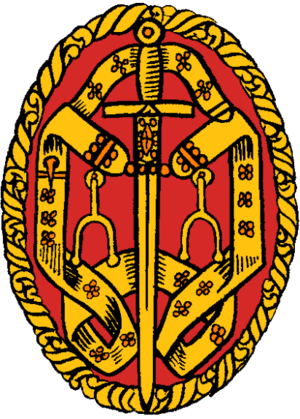
Sir Derek Harold Richard Barton est un chimiste britannique. Il est colauréat du prix Nobel de chimie de 1969, avec le professeur norvégien Odd Hassel.
Sir Vernon Ellis, né le 1ᵉʳ juillet 1947, est le directeur du British Council.
Sir Anthony George Berry, né à Eton le 12 février 1924 et assassiné à Brighton le 12 octobre 1984, est un politique britannique, député du Parti conservateur.
Sir David Nicholas Cannadine, né le 7 septembre 1950 à Birmingham, est un historien et écrivain britannique.
Emery Walker, né le 2 avril 1851 à Paddington, au centre de Londres, mort le 22 juillet 1933, est un graveur, créateur de caractères et imprimeur anglais et un des principaux animateurs du mouvement Arts and Crafts.
Sir Mark David John Warby, est homme de loi et juriste britannique.
Le rang de Knight Bachelor fait partie des distinctions du Royaume-Uni. Il s'agit du rang le plus bas acquis par celui qui est décoré par le monarque sans pour autant être membre d'un ordre de chevalerie. Les Knight Bachelor constituent la plus ancienne famille de chevaliers anglais — ce rang existe depuis le règne de Henri III d’Angleterre — mais leur rang est inférieur aux chevaliers membres d'un ordre.
Michael Edwards, né à Barnes, près de Londres et de la Tamise, le 29 avril 1938, est un poète, critique littéraire, traducteur et professeur franco-britannique.